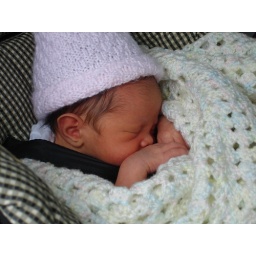
in the car seat